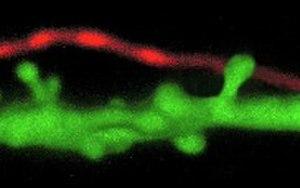
Un axone (en rouge) contacte une épine dendritique (en vert). La quasi-totalité des épines matures ont un ou plusieurs contacts avec des axones. Non visibles sur cette image de microscopie confocale car non transfectés.
Une épine dendritique est une excroissance de la membrane des dendrites des neurones.